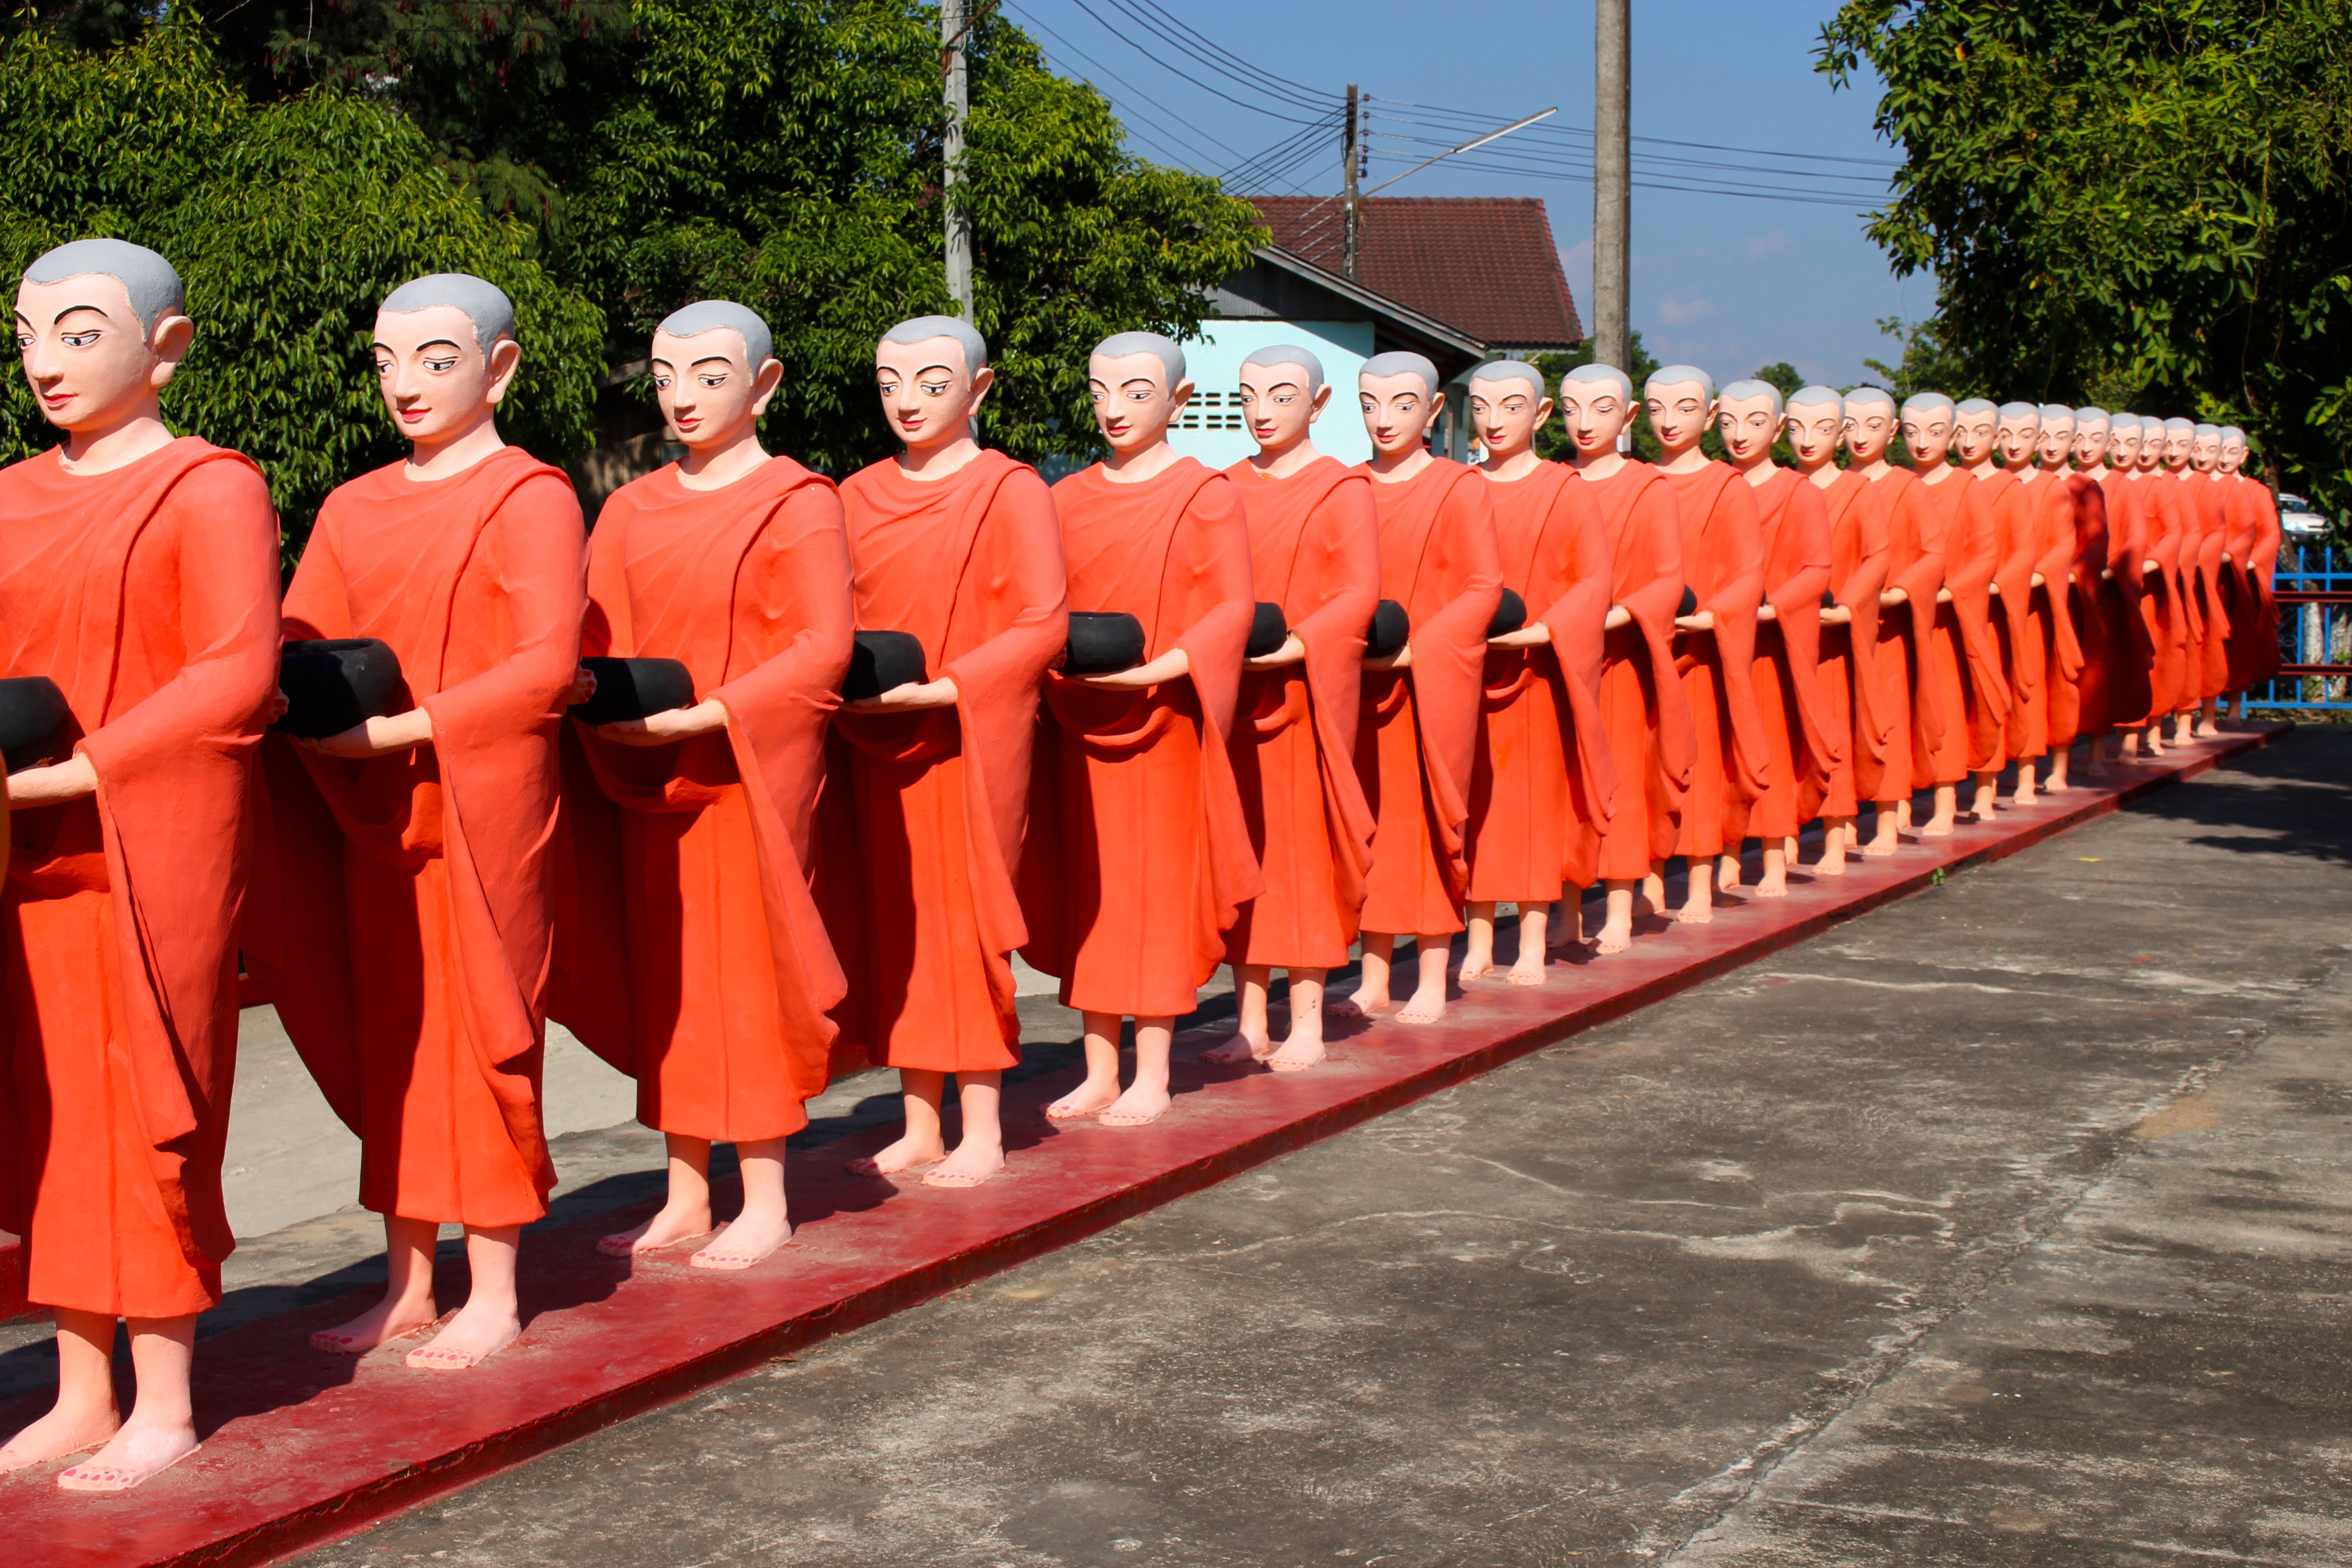
walking, person, people, summer, red, calm, buddhist, buddhism, religion, asia, ancient, profession, outdoors, religious, team, temple, faith, monastery, hope, prayer, culture, worship, eastern, tradition, traditional, pilgrimage, myanmar, monks, believe, burmese, burma, spirituality, belief, conviction, orange robes